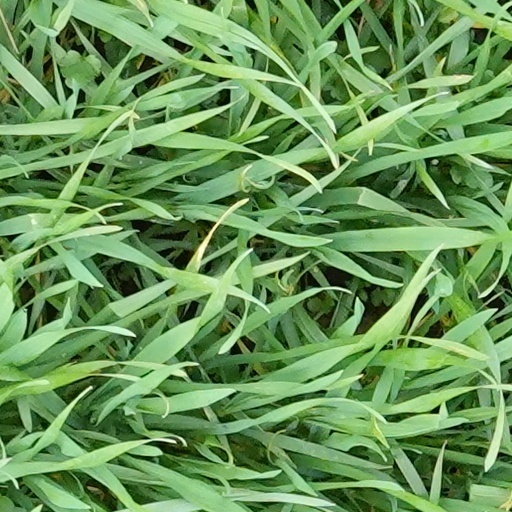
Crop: wheat